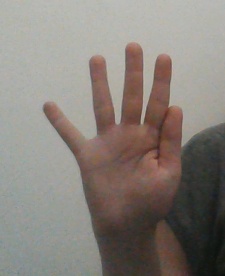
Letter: sheen